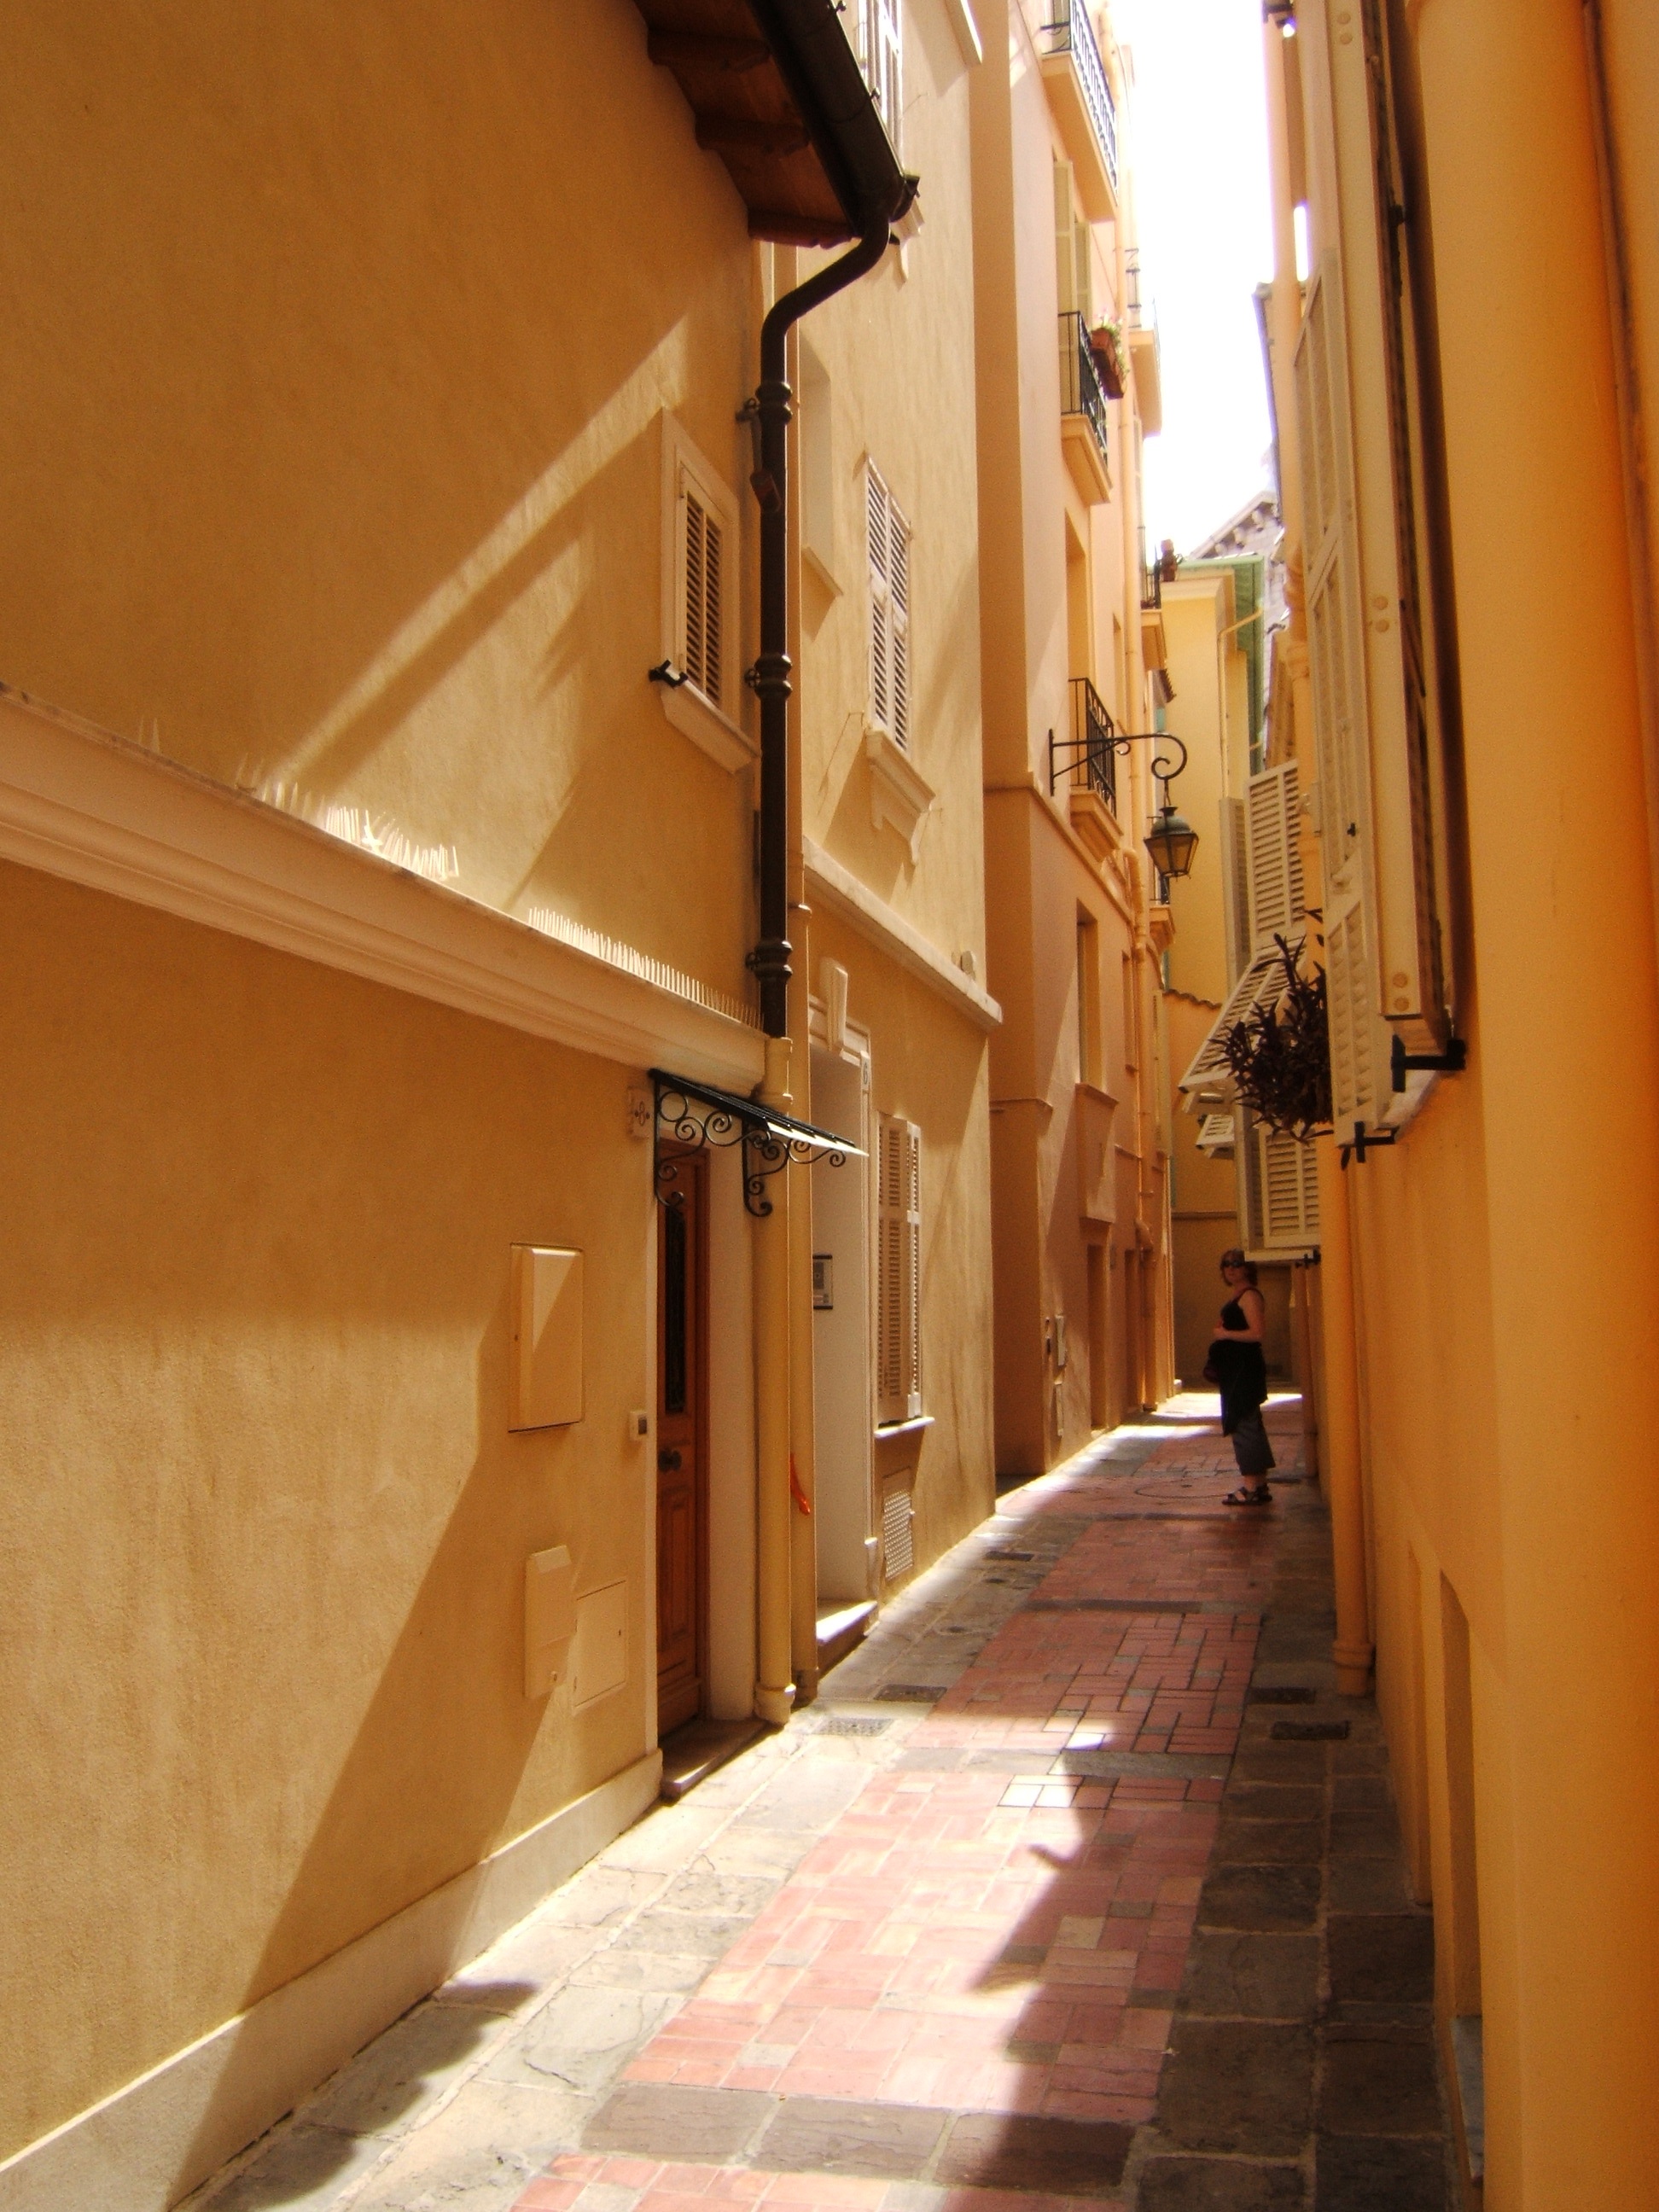
architecture, wood, road, street, house, floor, perspective, old, alley, city, urban, wall, europe, mediterranean, hall, facade, colorful, narrow street, buildings, stairs, picturesque, monaco, flooring